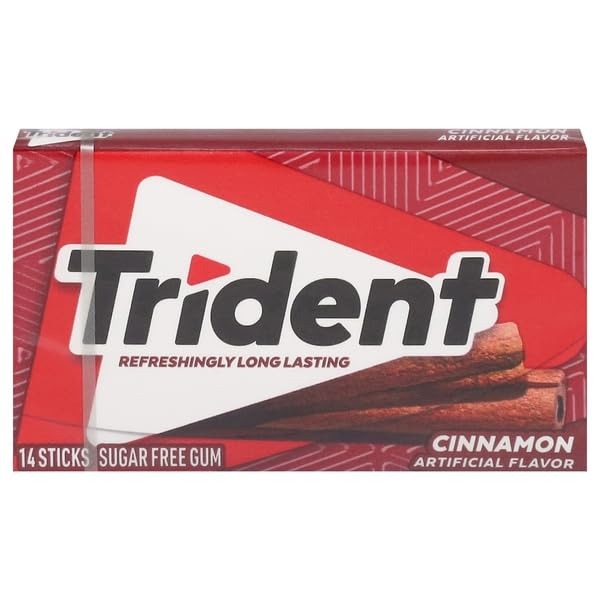
Item Name: Trident, Cinnamon Sugar Free Gum, 14 Count
Product Description: Chewing And Bubble Gum
Value: 14.0
Unit: Count

Price: 1.68